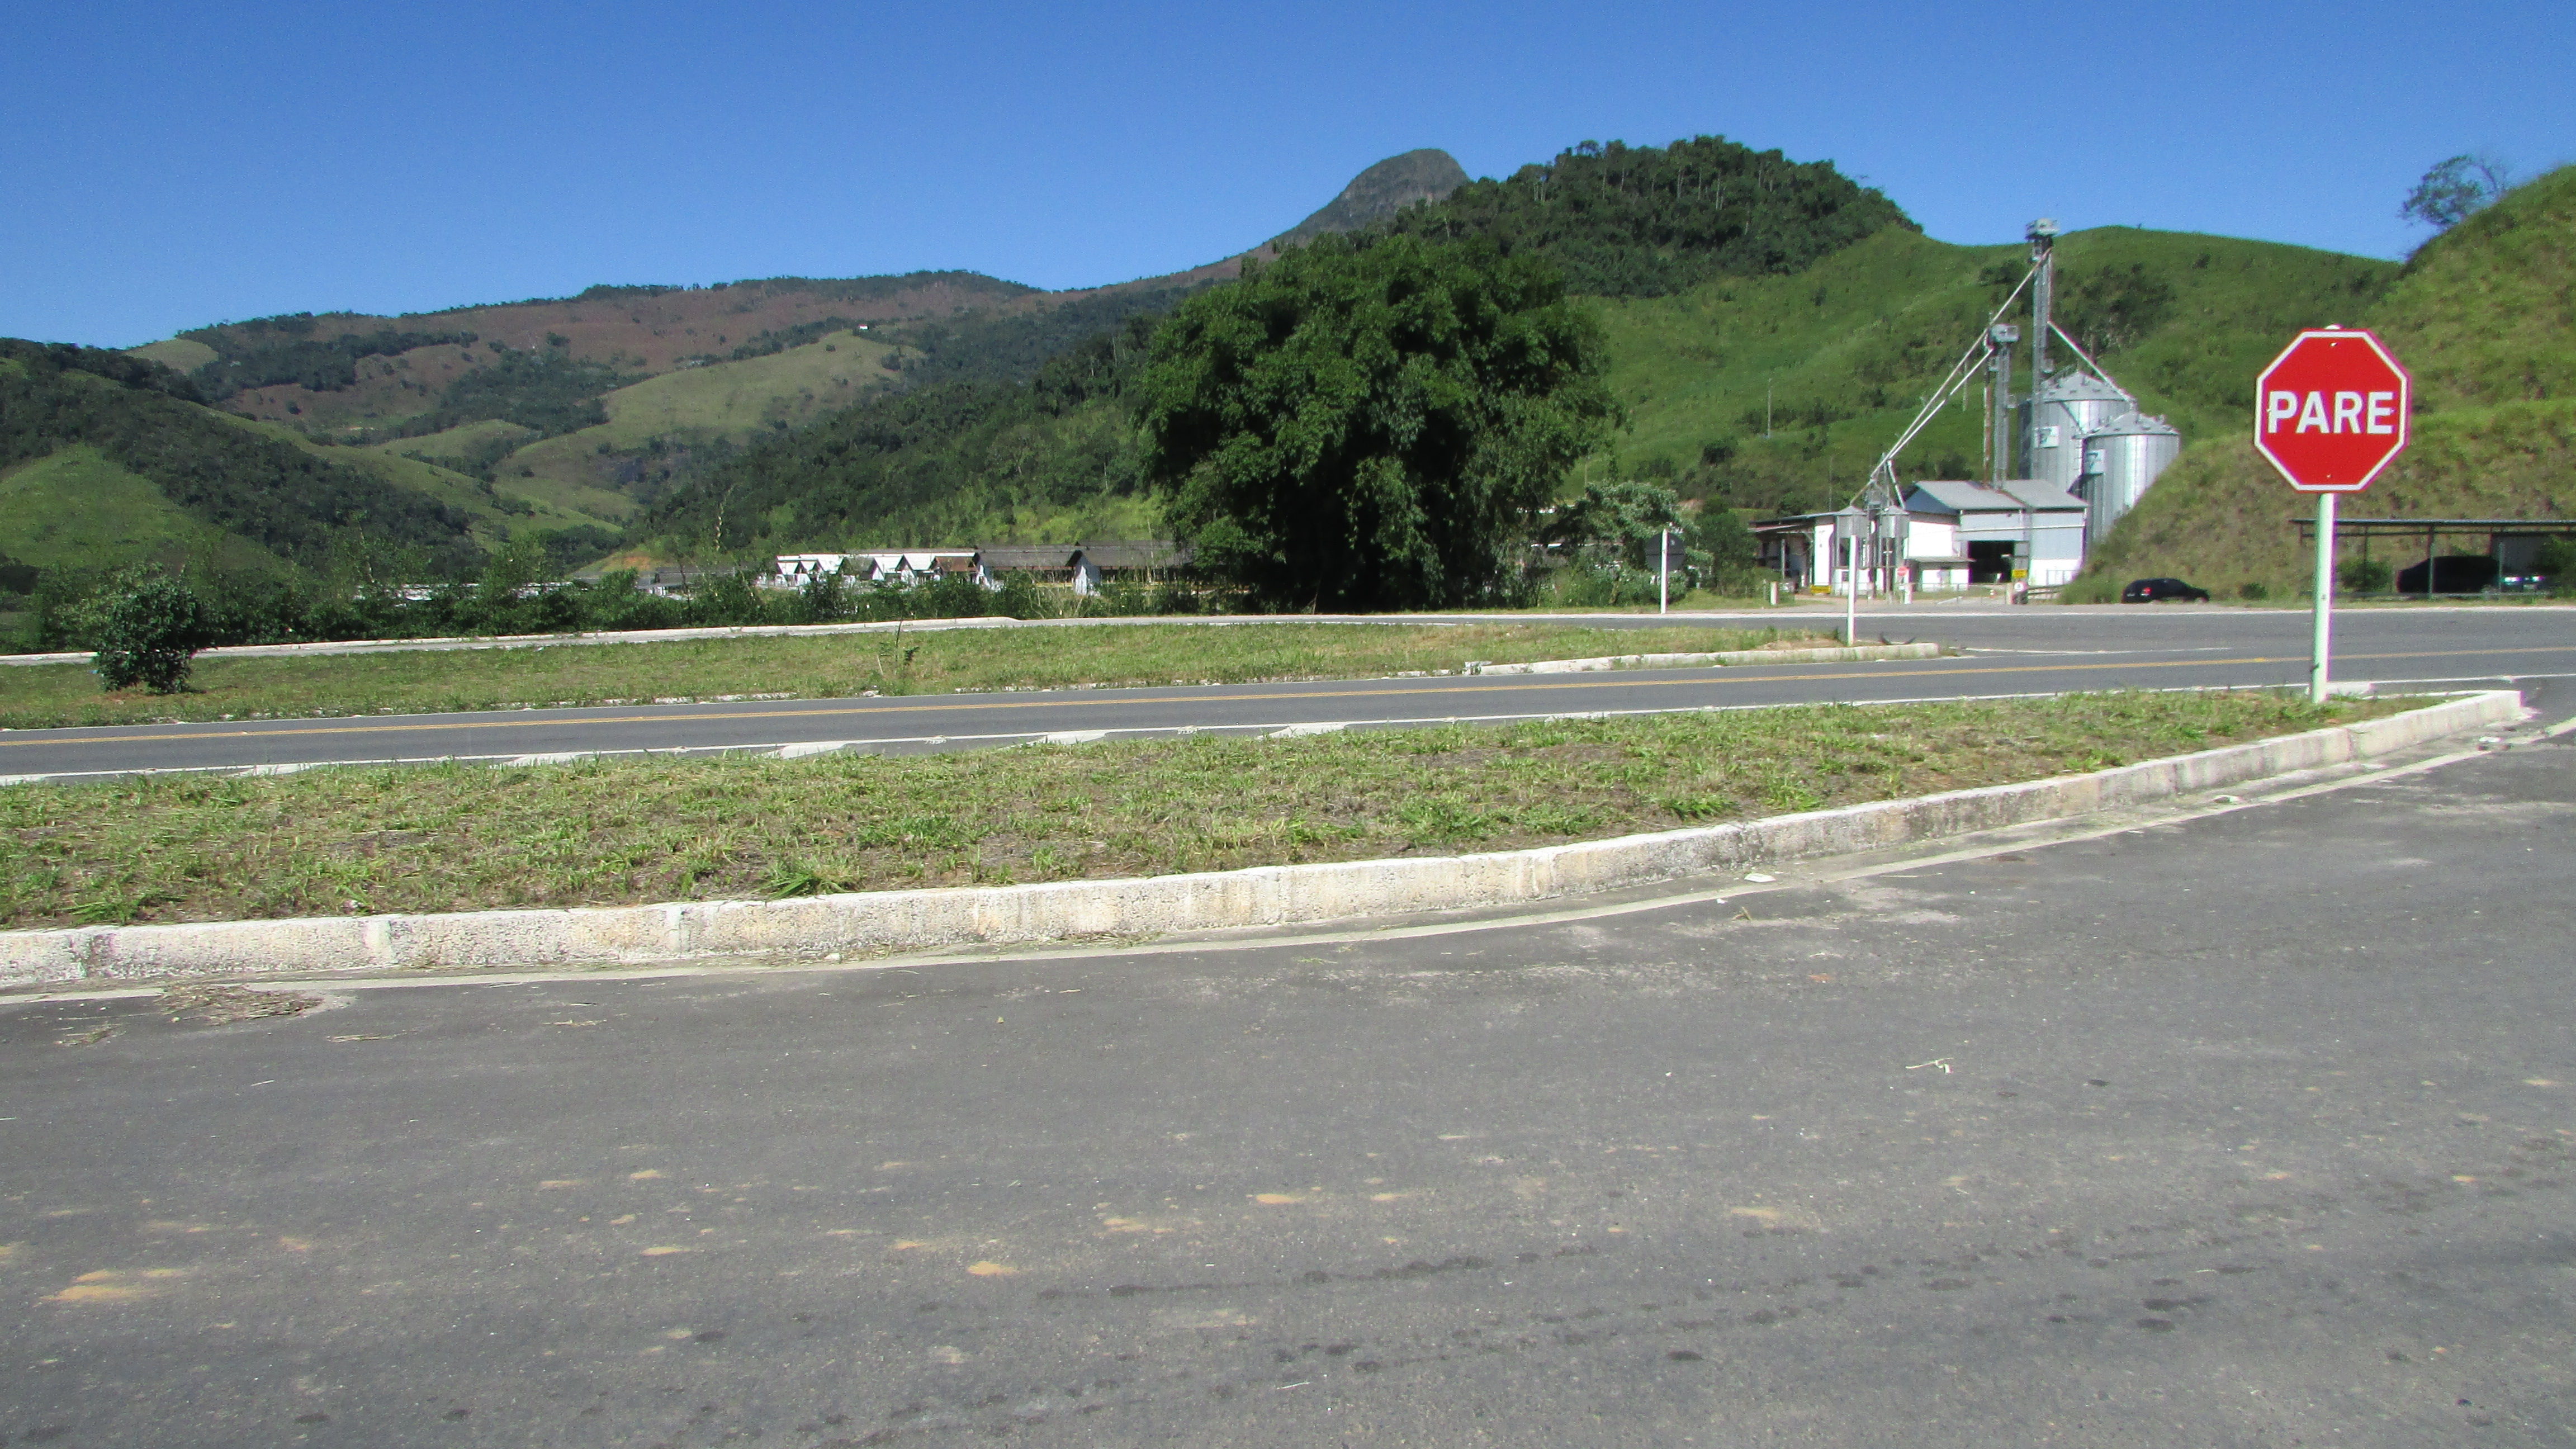
natural, sky, mountain, tree, infrastructure, stop sign, plant, road surface, asphalt, highland, land lot, grass, thoroughfare, traffic sign, landscape, road, rural area, plain, tar, mountain range, house, grassland, motor vehicle, hill, reservoir, highway, pole, sign, signage, natural landscape, soil, freeway, street sign, road trip, street, tourism, vacation, transport